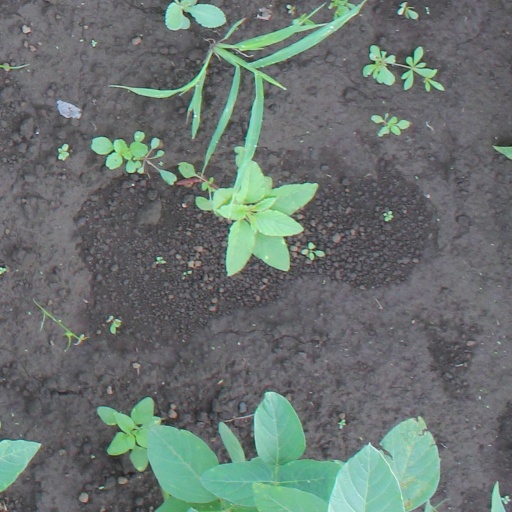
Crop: soybean